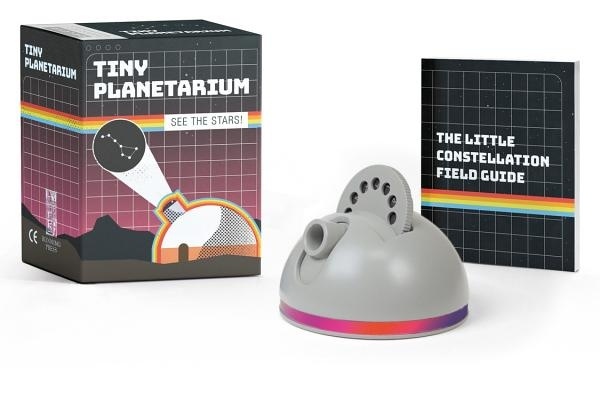
Tiny Planetarium: See the Stars!
View your favorite constellations anytime, anywhere with the Tiny Planetarium ! Bring the mystery and wonder of the night sky to your office or home with this charming miniature constellation projector! This kit includes: a 3" star projector with a disk including 12 Hellenistic constellations a 48-page illustrated mini book about the mythology and lore behind each constellation Author: Nick Perilli Publisher: Rp Minis Published: 09/17/2019 Pages: 48 Binding Type: Paperback Weight: 0.25lbs Size: 3.80h x 2.90w x 2.00d ISBN13: 9780762494859 ISBN10: 0762494859 BISAC Categories: - Science | Space Science | General - Nature | Star Observation - Games & Activities | Reference About the Author Nick Perilli is a librarian and writer living in Philadelphia.
Brand: Rp Minis
Category: Toys & Games > Toys > Educational Toys > Astronomy Toys & Models > Planetariums